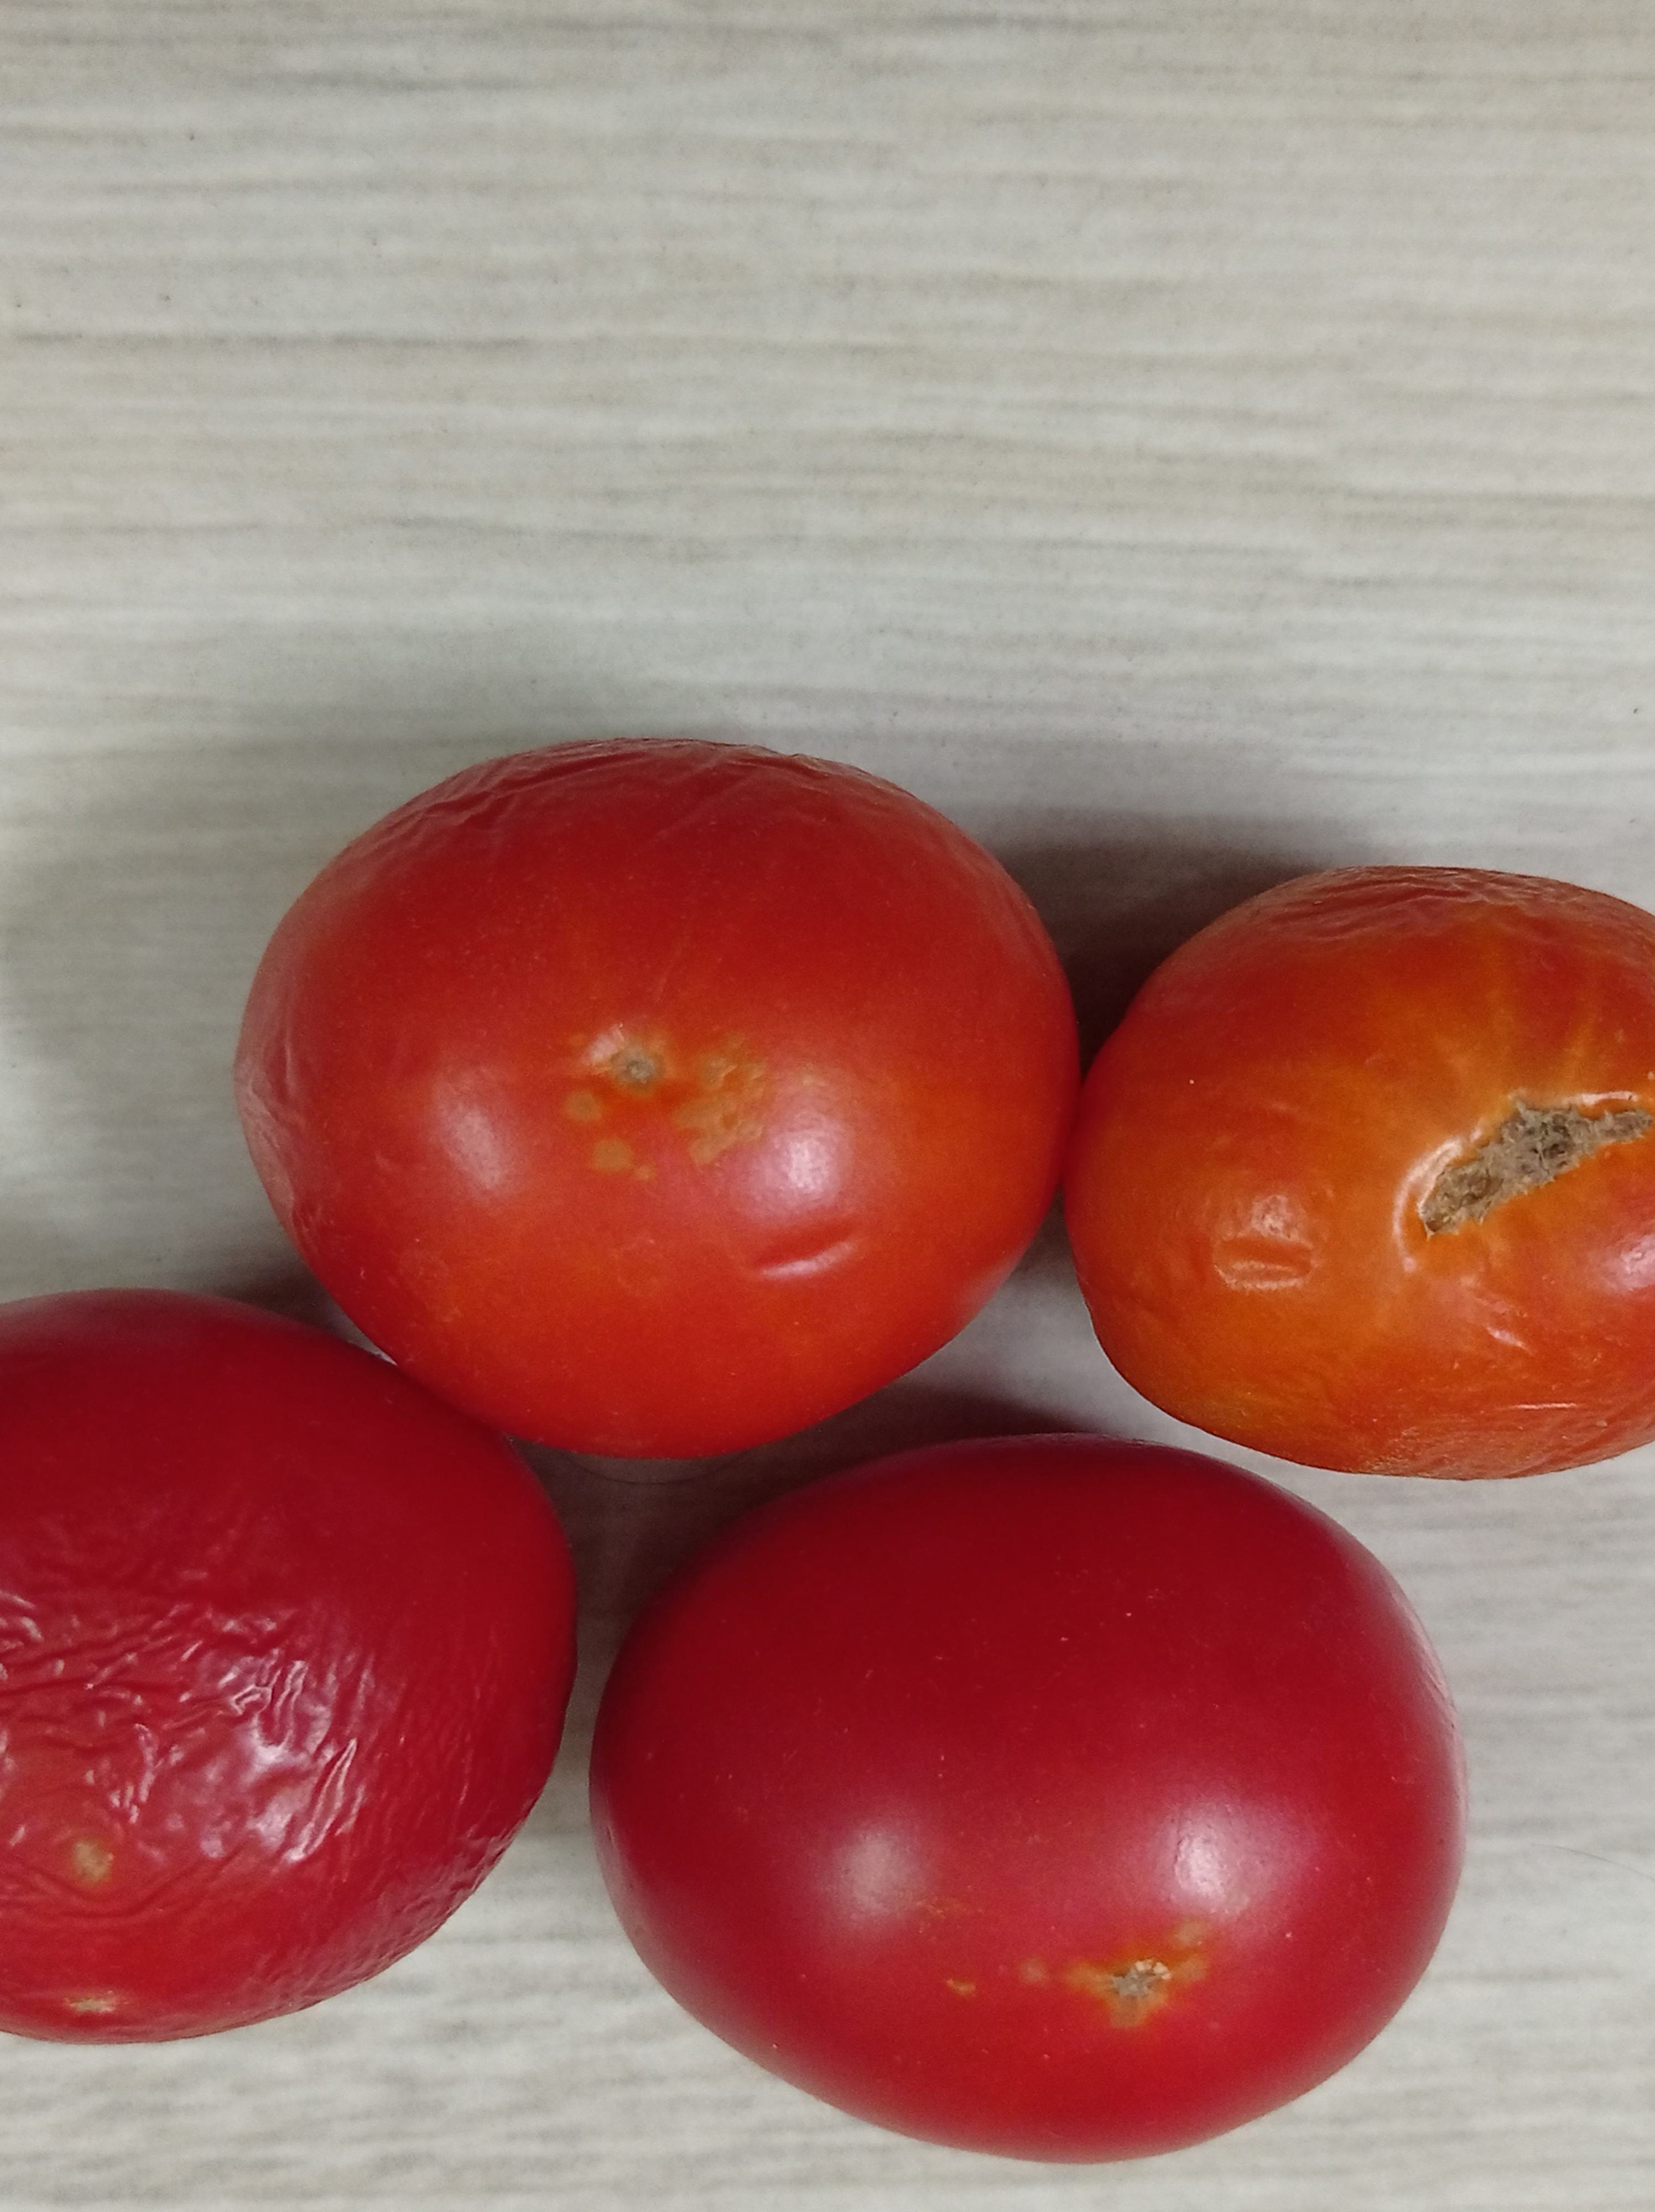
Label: Fresh